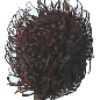
Label: rambutan